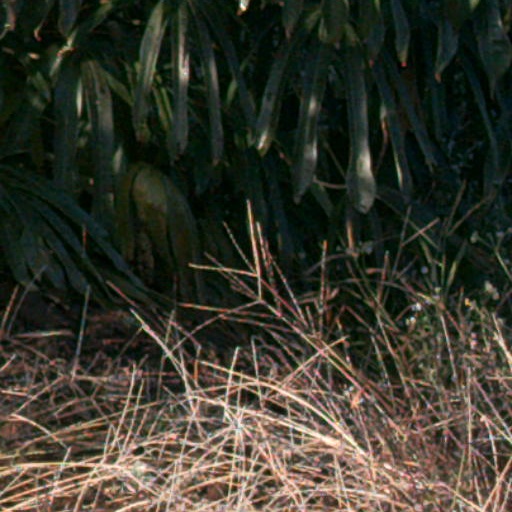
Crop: cassava